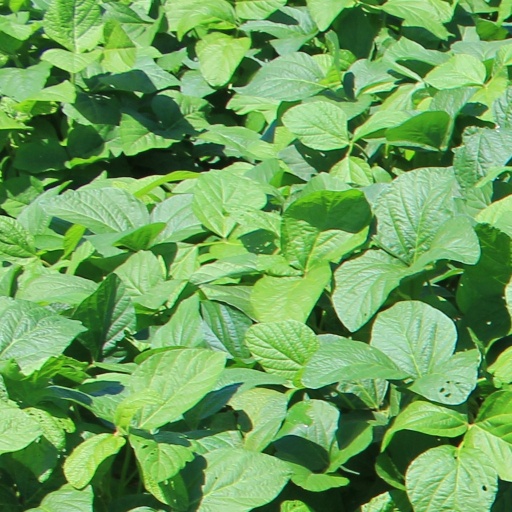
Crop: soybean